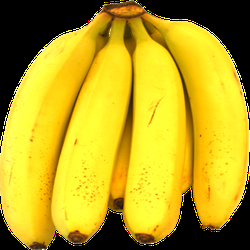
Label: Banana